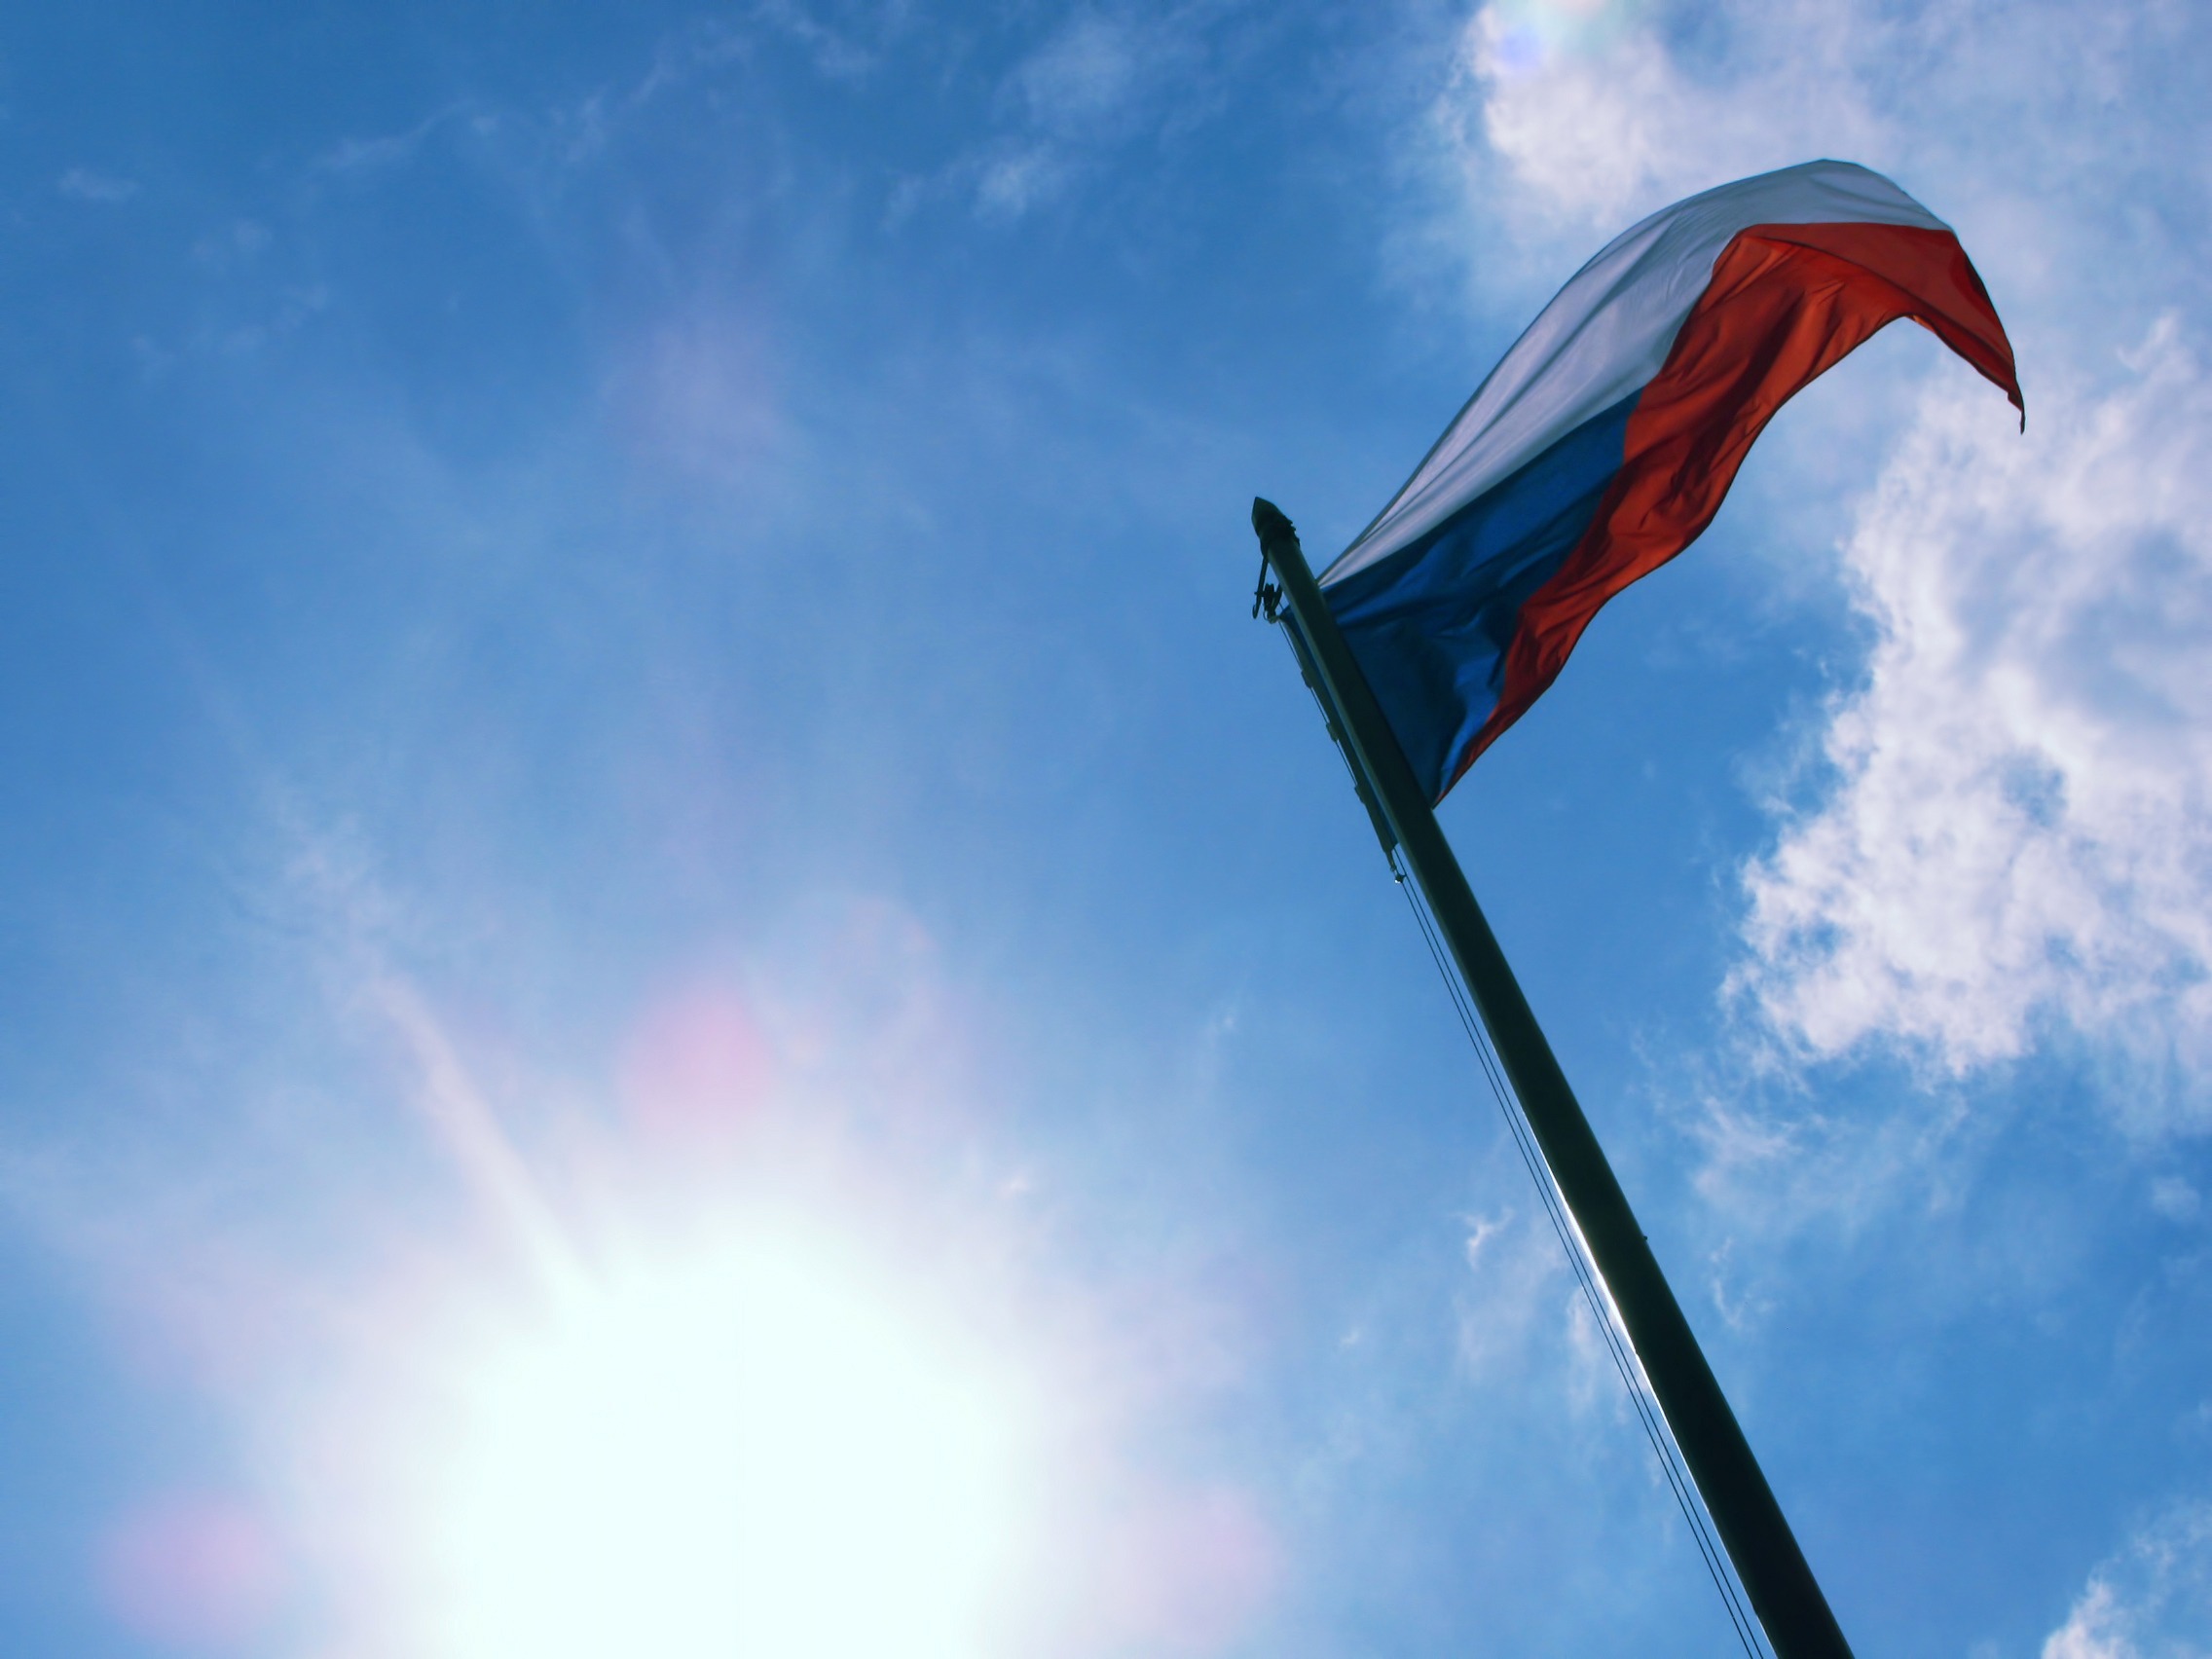
cloud, sky, sun, sunlight, wind, banner, flag, blue, street light, colorful, colors, czech republic, atmosphere of earth